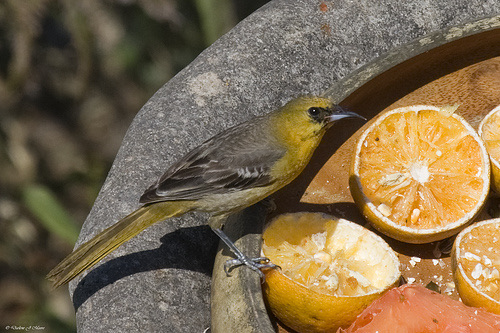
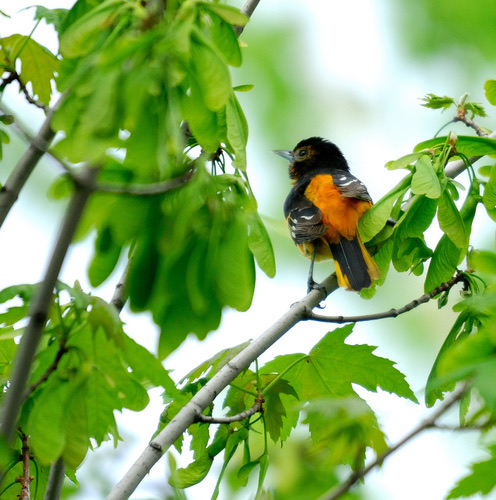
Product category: misc
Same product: yes